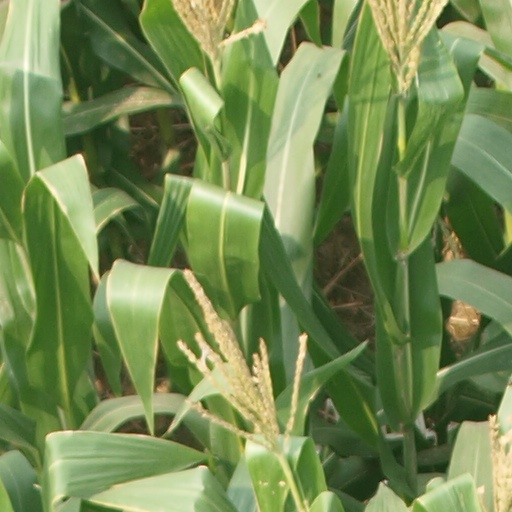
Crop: maize; corn